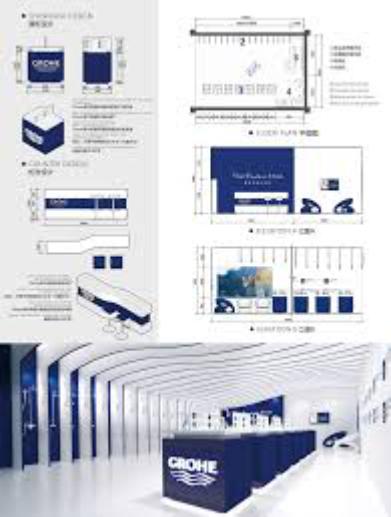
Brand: grohe
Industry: Necessities